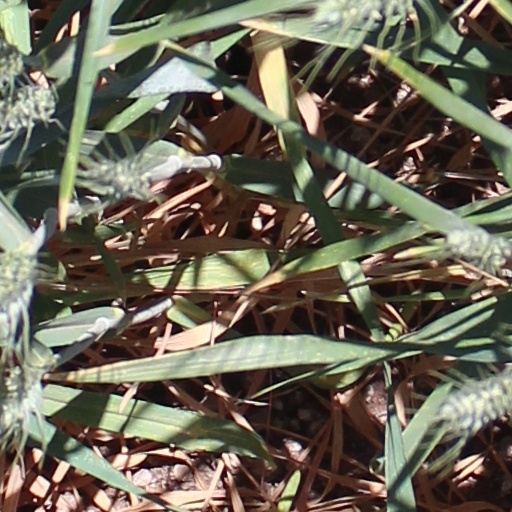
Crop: wheat